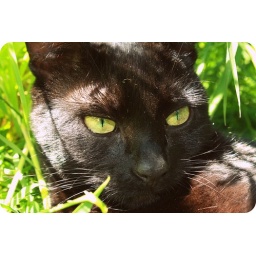
kitty in teh grass